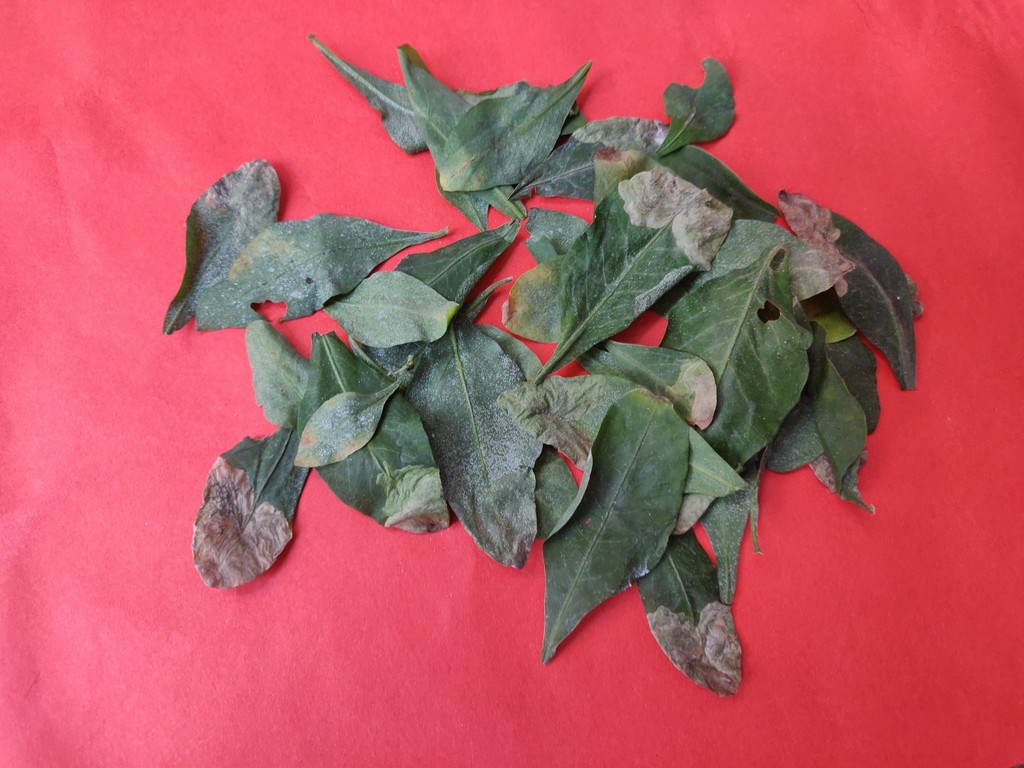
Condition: Unhealthy
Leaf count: multiple
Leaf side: unknown